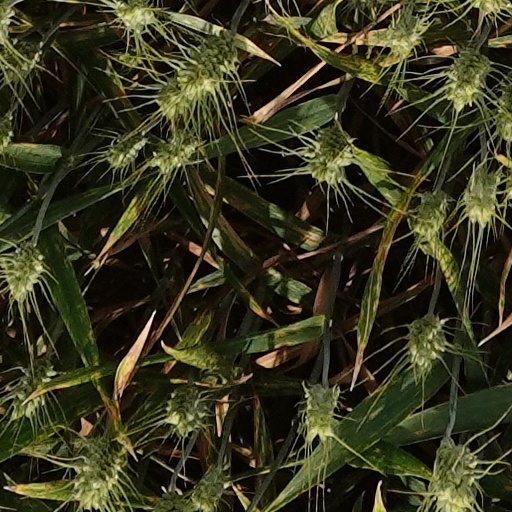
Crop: wheat